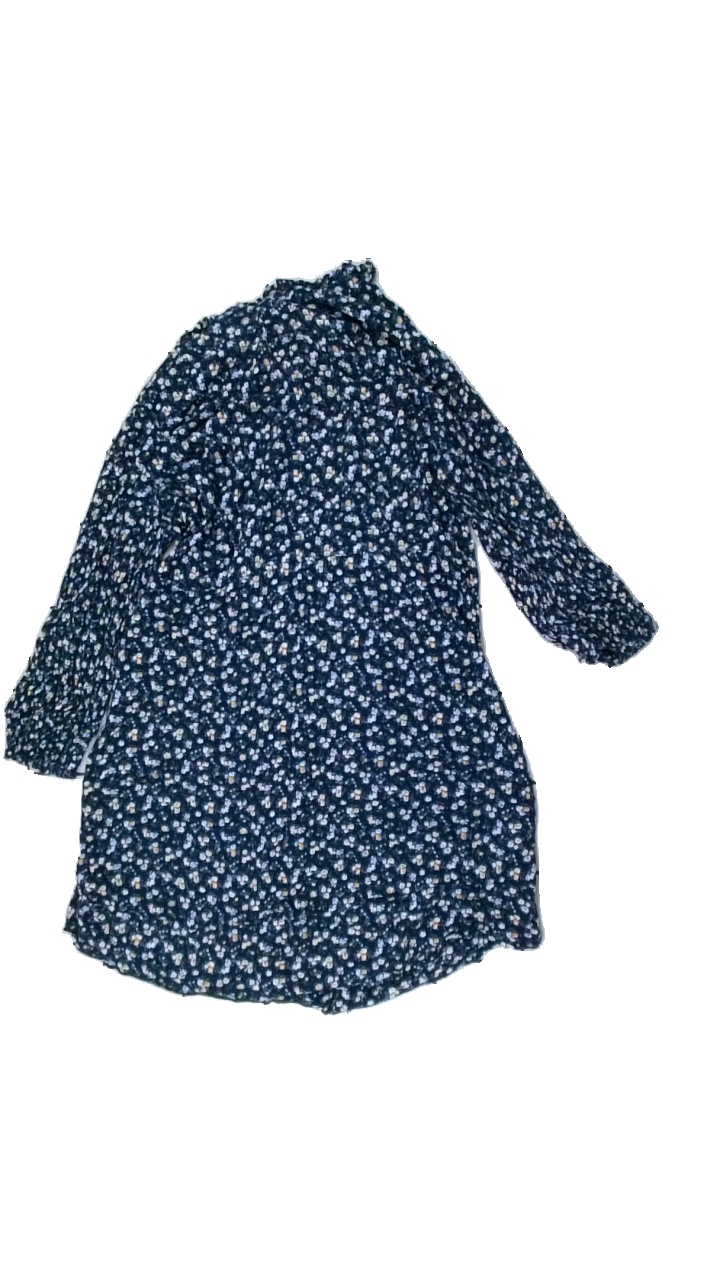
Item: Dress (Ladies)
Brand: Xlnt
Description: Pulled threads
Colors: Blue, Yellow, Pink, Multicolor
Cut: Regular
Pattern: Floral print
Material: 100% Viscose
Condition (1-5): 2
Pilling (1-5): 5
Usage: Recycle
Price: <50